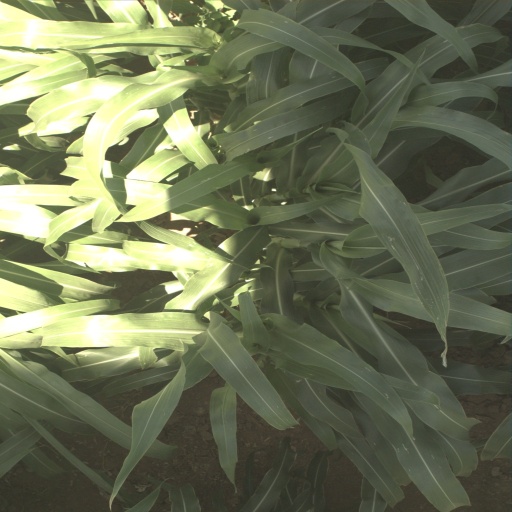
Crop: sorghum